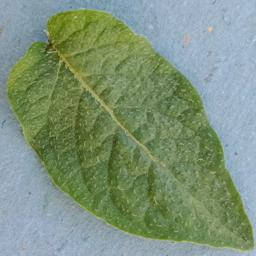
Label: Potato___Healthy